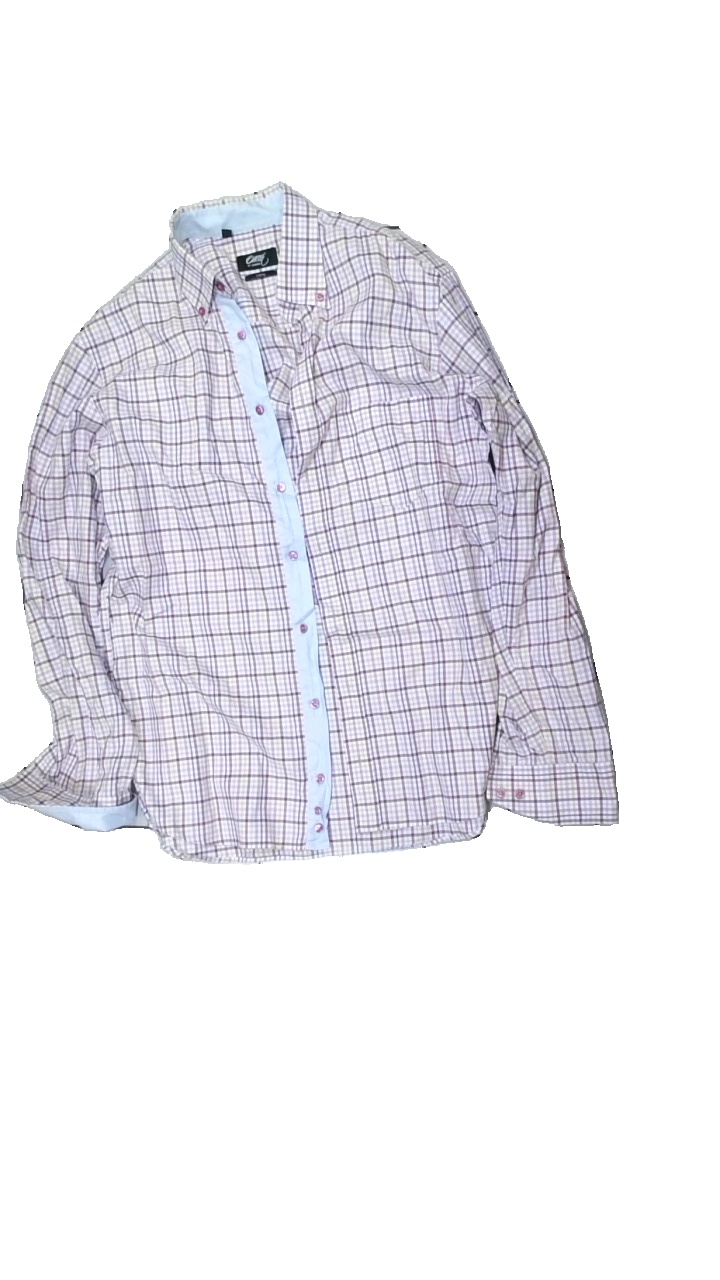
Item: Shirt (Men)
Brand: Oscar Of Sweden
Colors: White, Purple, Blue, Yellow
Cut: Regular
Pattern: Checkered print
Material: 100% cott
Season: All
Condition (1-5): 3
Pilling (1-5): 4
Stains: Minor
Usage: Export
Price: <50